Trams in Irkutsk

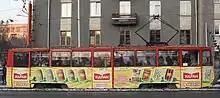

Trams in Irkutsk form the main surface transport network in Irkutsk, the capital of Irkutsk Oblast, Russia. The tramway was founded in 1947 and currently operates 7 lines.